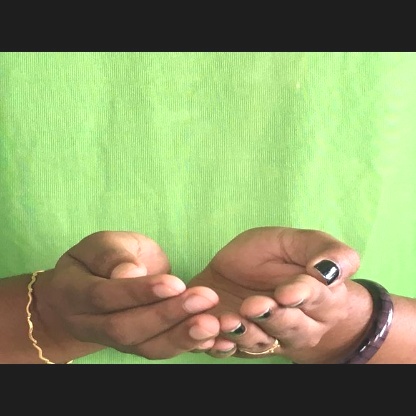
Mudra: Pushpaputa